Mes héros

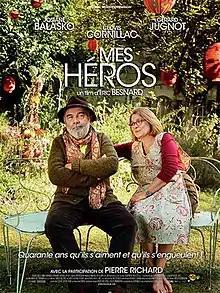
Film poster

Mes héros is a 2012 French comedy-drama film, directed by Éric Besnard.